Mad Hatter (DC Comics)

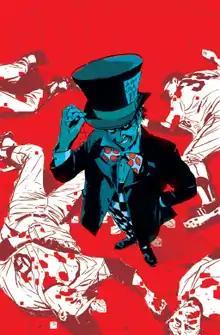
Mad Hatter on the cover of "Gotham Central" #20 (August 2004)Art by Michael Lark.

The Mad Hatter (Jervis Tetch) is a supervillain appearing in comic books published by DC Comics, commonly as an adversary of the superhero Batman. He is modeled after the Hatter from Lewis Carroll's novel "Alice's Adventures in Wonderland", a character often called the "Mad Hatter" in adaptations of Carroll. A scientist who invents and uses technological mind control devices to influence and manipulate the minds of his victims, the Mad Hatter is one of Batman's most enduring enemies and belongs to the collective of adversaries that make up Batman's rogues gallery.